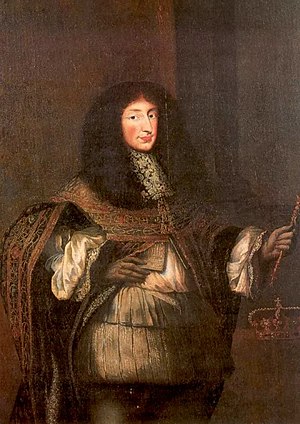
Karl Emanuel 2. af Savoyen
Karl Emanuel 2. af Savoyen var hertug af Savoyen fra 1638 til 1675.